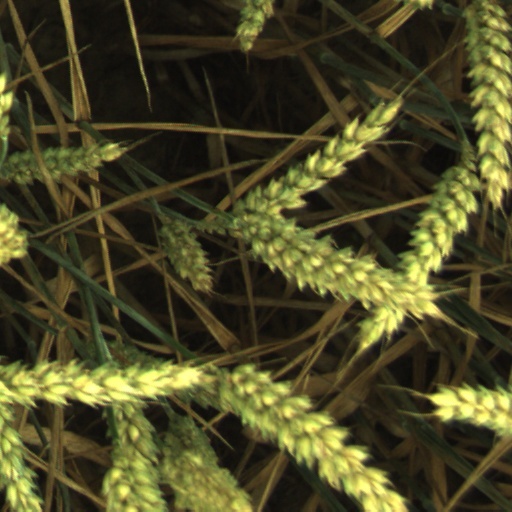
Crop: wheat